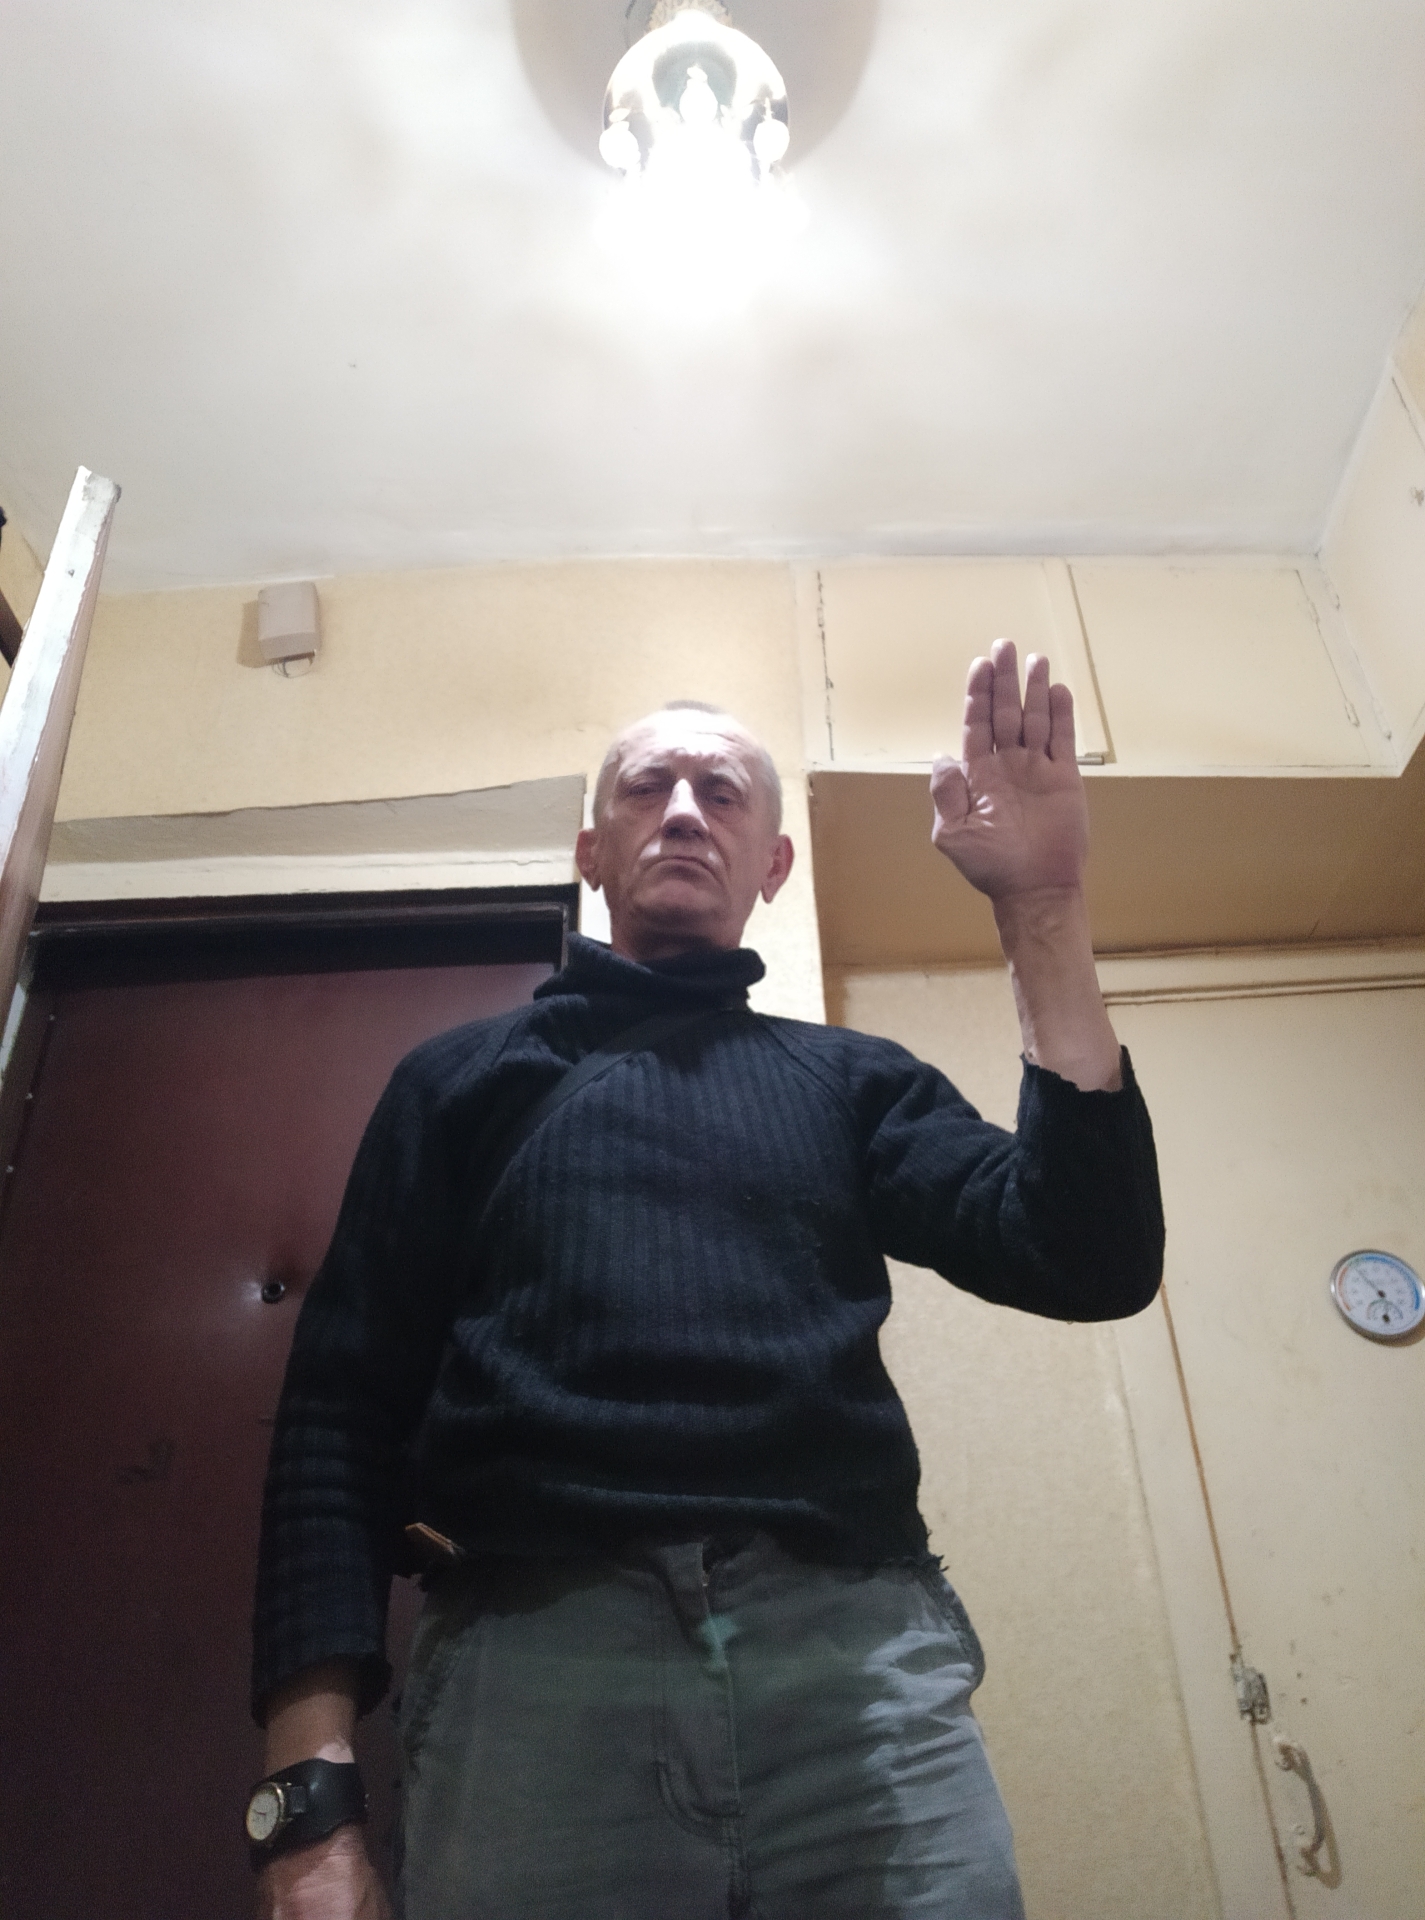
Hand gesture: stop